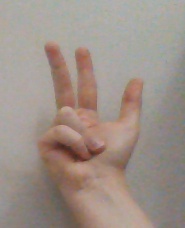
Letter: al